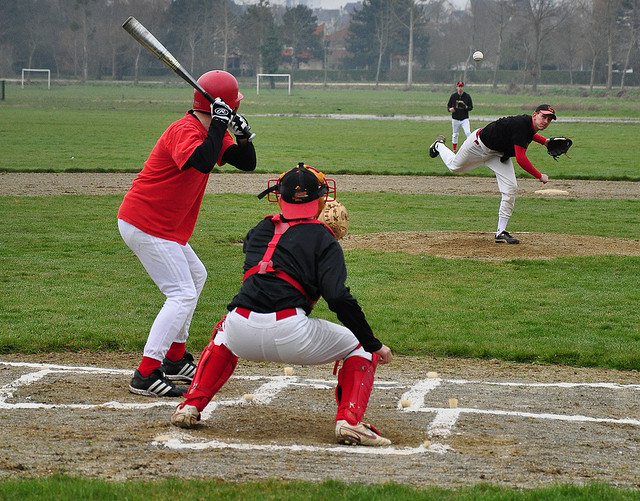
user: Given an image and a question. Answer the question in a short answer. Question: What mlb team uses the same colors as the team shown? Short Answer:
assistant: cardinal